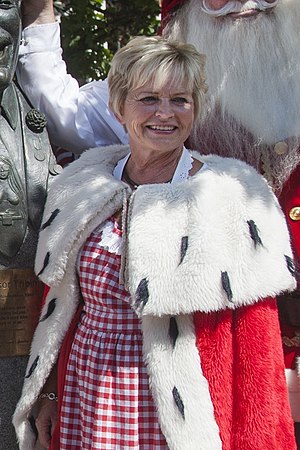
Hilda Heick
Hilda Heick blev årets æresjulemand sammen med Keld Heick ved Julemændenes verdenskongres i 2014.
Hilda Jytte Heick er en dansk sangerinde, der udgør halvdelen af duoen Keld & Hilda; den anden del er hendes mand, Keld Heick.